Golborne Road

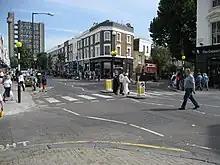
Golborne Road, looking northeast towards Trellick Tower

Golborne Road is a street in the Royal Borough of Kensington and Chelsea in London's Kensal Town. The road runs east from Portobello Road to Kensal Road.